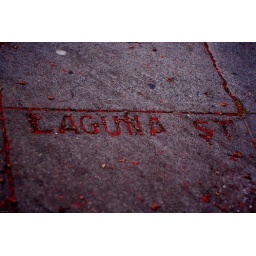
Petals from the tree above slotted into the etchings in the sign in the pavement.